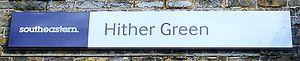
Hither Green est un quartier du Sud-Est de Londres, qui fait partie du district de Lewisham sur la rive Sud de la Tamise. Il a une population de 10 000 personnes, constitué principalement d'habitations suburbaines de type Victorien situé à 10,6 km au sud-est de Charing Cross, auquel il est directement raccordé par train, et situé sur le Méridien de Greenwich au sud de Greenwich.